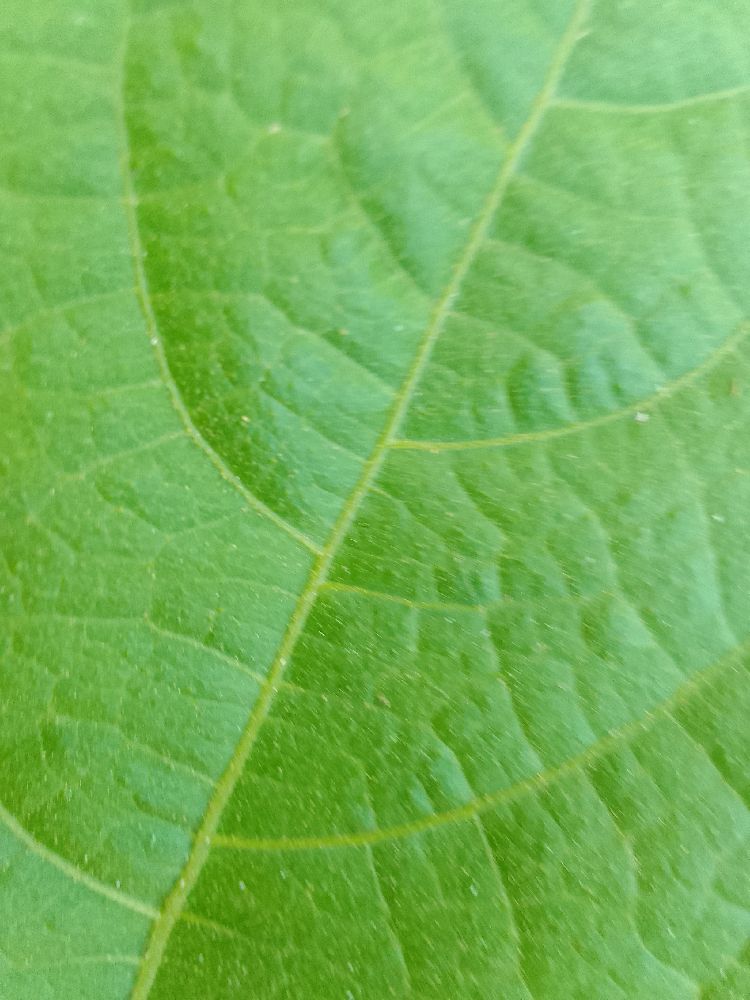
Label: healthy